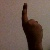
The image shows a hand gesture representing the number 1 in Indian Sign Language.